Sunbury, Ohio

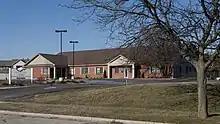
Big Walnut School District Administrative Office

Sunbury is home to the Big Walnut Local School District. The district contains four Elementary Schools, one Intermediate School, one Middle School, and one High School. The district also serves students in the neighboring town of Galena, Ohio.